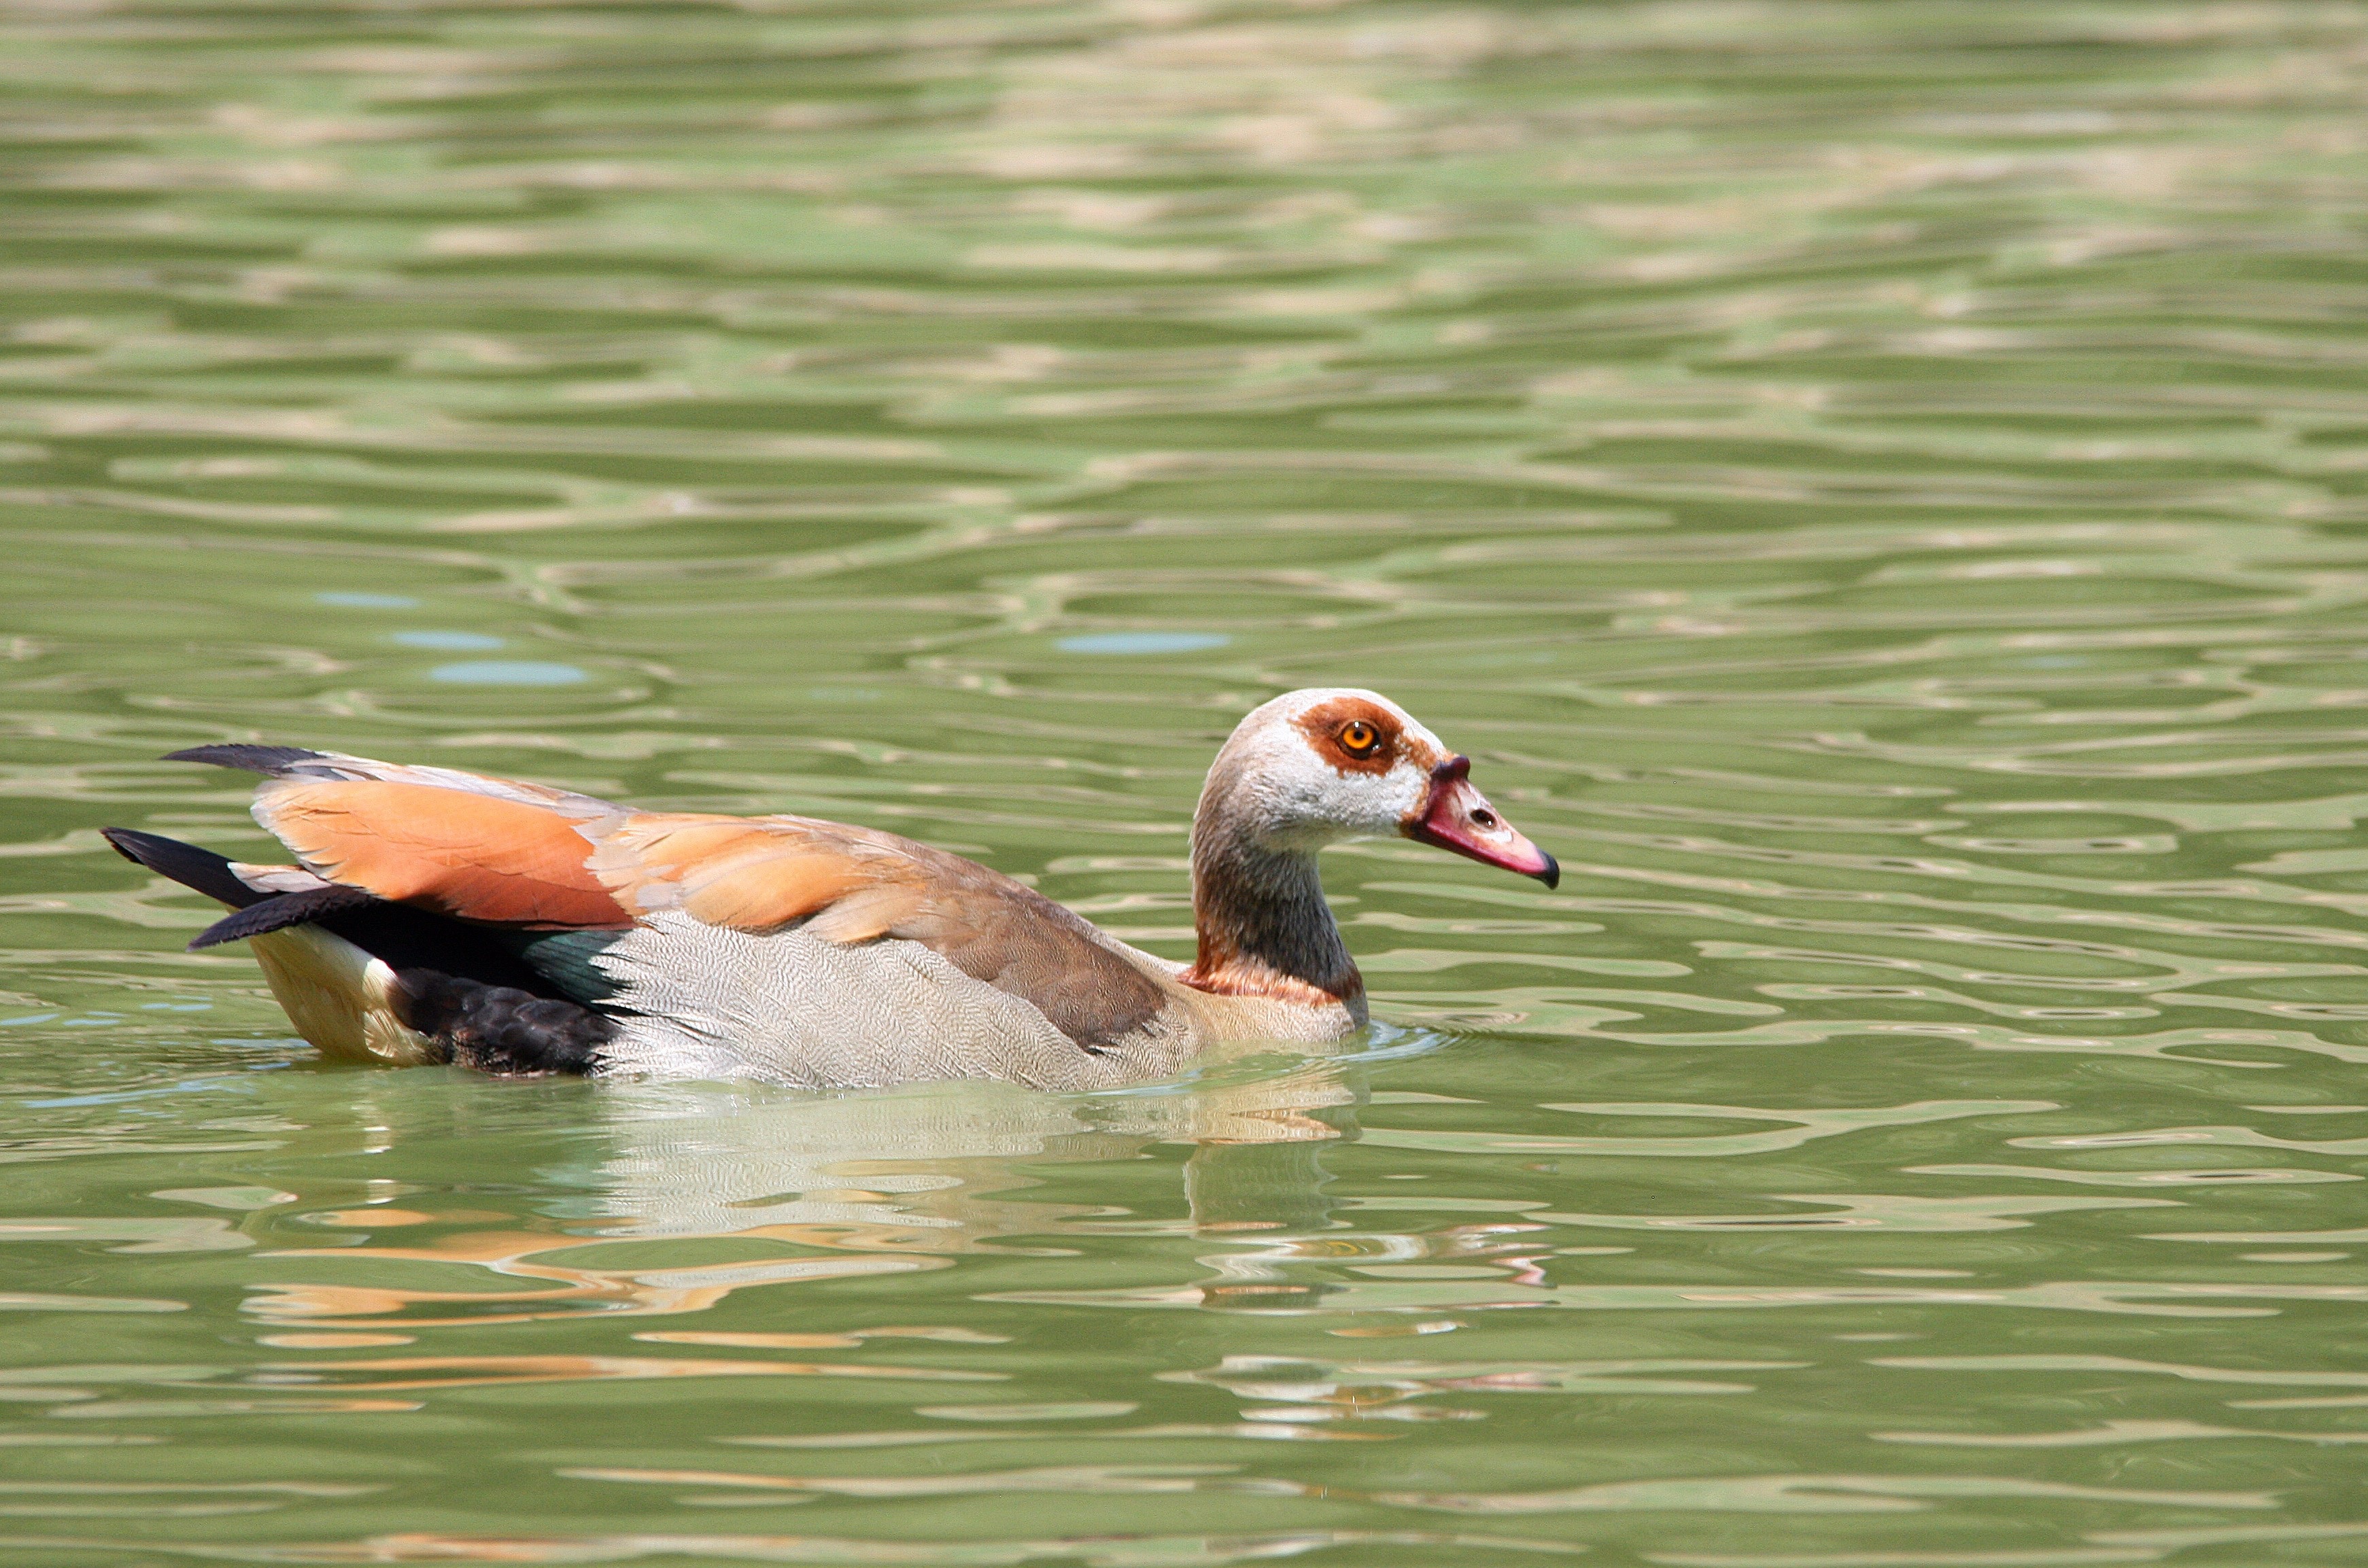
bird, wing, wildlife, beak, fauna, duck, goose, vertebrate, colours, browns, waterfowl, water bird, mallard, mergus, markings, egyptians goose, rusts, ducks geese and swans, seaduck